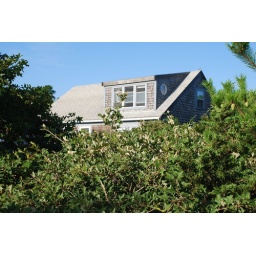
The beach house from the road. The master bedroom is under the dormer on the roof (Eastham, Cape Cod, MA)